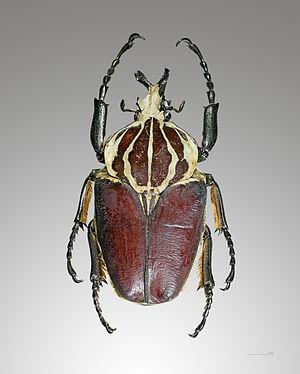
Cette page a pour objet de présenter un arbre phylogénétique des Coleoptera, c'est-à-dire un cladogramme mettant en lumière les relations de parenté existant entre leurs différents groupes, telles que les dernières analyses reconnues les proposent. Ce n'est qu'une possibilité, et les principaux débats qui subsistent au sein de la communauté scientifique sont brièvement présentés ci-dessous, avant la bibliographie.
Cet article recense les plus gros insectes du monde. Comme toujours pour ce type de classement, plusieurs critères désignent différents prétendants, selon que l'on considère le poids, la taille ou leur rapport, le stade larvaire ou l'imago.
Goliathus goliatus est une espèce de coléoptères de la famille des Scarabaeidae, sous-famille des Cetoniinae, de la tribu des Goliathini et du genre Goliathus. C'est l'un des plus grands insectes du monde.